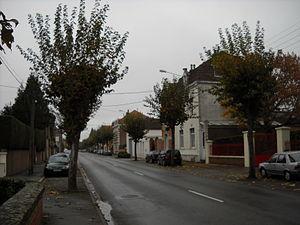
Le Boulevard Foch d'Aire-sur-la-Lys, Pas-de-Calais, France.
Aire-sur-la-Lys, anciennement Aire en Artois, est une commune française située dans le département du Pas-de-Calais en région Hauts-de-France.